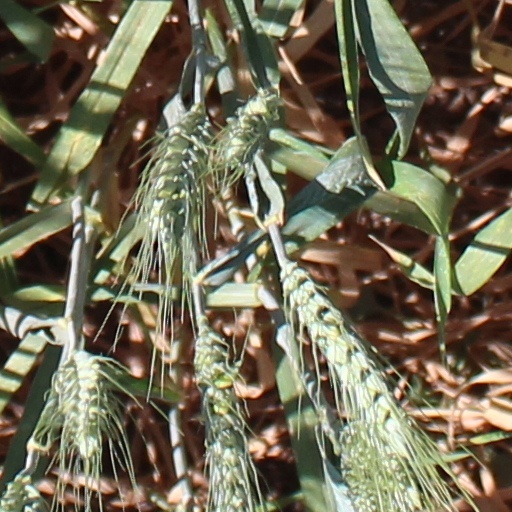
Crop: wheat